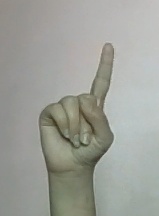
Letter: bb